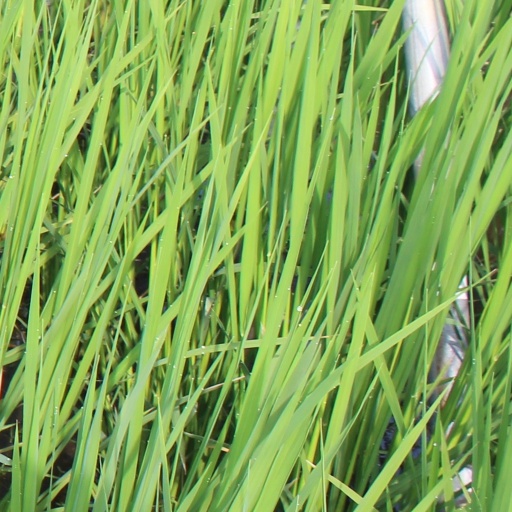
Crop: rice